The Navy Way

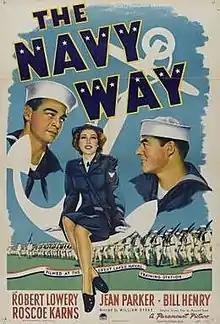

The Navy Way is a 1944 American war film directed by William Berke concentrating on US Navy recruit training with many sequences filmed at the Great Lakes Naval Training Center. The film had its premiere at the Genesee Theatre in nearby Waukegan, Illinois.